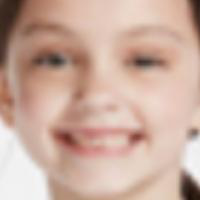
Age group: age 01-10